Nikolai Ivanov (entrepreneur)

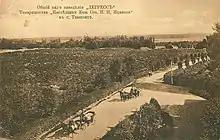
Winery enterprise owned by the Heirs of N. I. Ivanov in Tashkent

Ivanov was married to Alexandra Petrovna Ivanova (December 14, 1845 - August 13, 1913, Tashkent). He had 3 sons - Ivan, Vasily, and Alexander, as well as a daughter, Olga Nikolaevna Ivanova. These children were the owners of the firm "Heirs of Commerce Advisor N. I. Ivanov", having inherited their father's enterprises. Olga (later married to Orenburg merchant Nikifor Prokofievich Savinkov) (died October 27, 1915) was the co-owner of the santonin factory in Shymkent and the first female chemical engineer and pharmacist in Russian Turkestan.